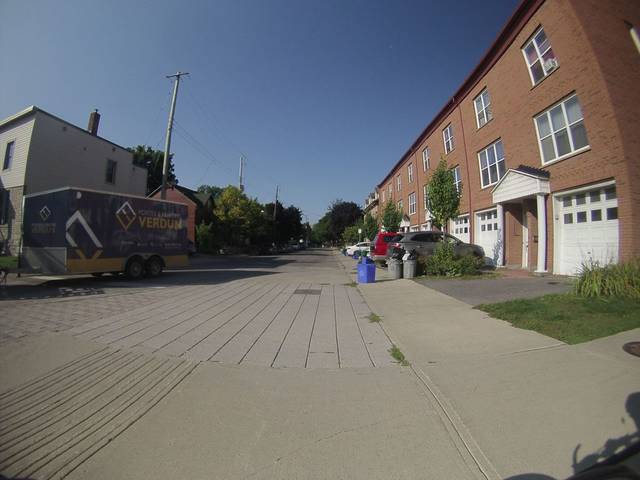
Region: Canada
Coordinates: 45.435, -75.691